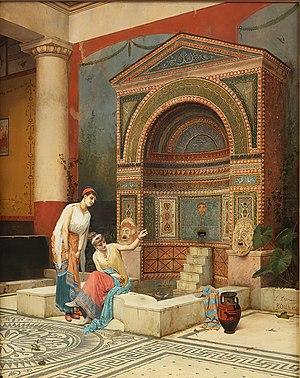
Luigi Bazzani - également connu sous le nom le Bazzanino, pour le distinguer du scénographe Luigi Bazzani qui était dit le Bazzanone - était peintre, illustrateur, aquarelliste et scénographe. Fils d'Alessandro, il appartenait à une famille de scénographes et de peintres de rideaux de théâtre.
Pompéi dans les aquarelles de Luigi Bazzani est un moyen de connaître la ville détruite par le Vésuve, reproduite dans les œuvres de Luigi Bazzani.